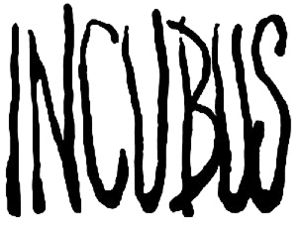
Incubus est un groupe de rock alternatif américan, originaire de Calabasas en Californie. Le groupe comprend actuellement Brandon Boyd, Mike Einziger, Ben Kenney, Jose Pasillas et Chris Kilmore alias DJ Kilmore.